Scaled Composites White Knight

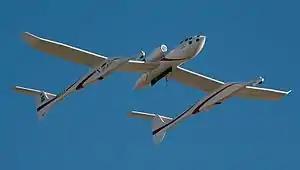
White Knight One

The Scaled Composites Model 318 White Knight (now also called "White Knight One") is a jet-powered carrier aircraft that was used to launch its companion SpaceShipOne, an experimental spaceplane. The White Knight and SpaceShipOne were designed by Burt Rutan and manufactured by Scaled Composites, a private company founded by Rutan in 1982. On three separate flights in 2004, White Knight conducted SpaceShipOne into flight, and SpaceShipOne then performed a sub-orbital spaceflight, becoming the first private craft to reach space.